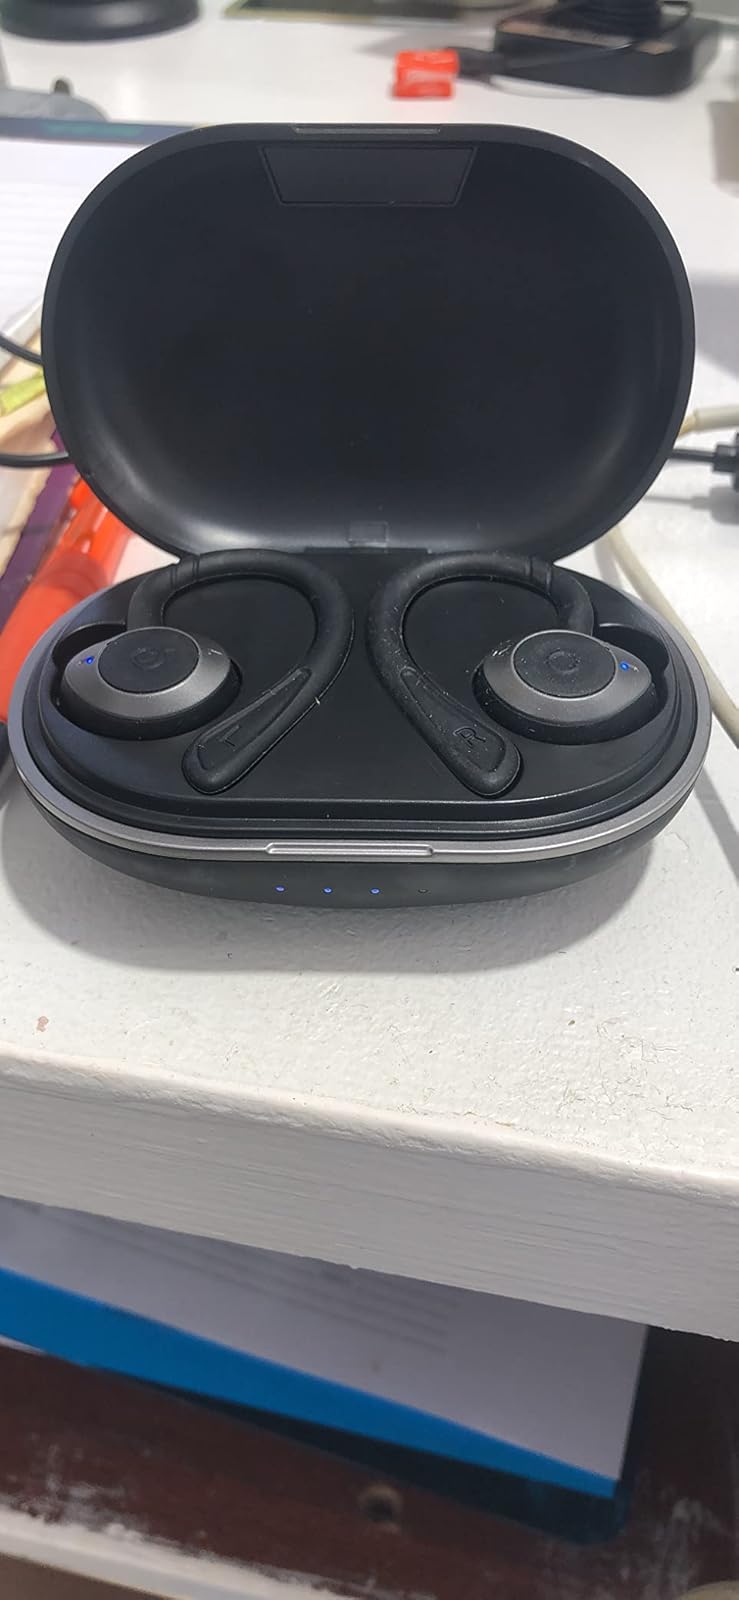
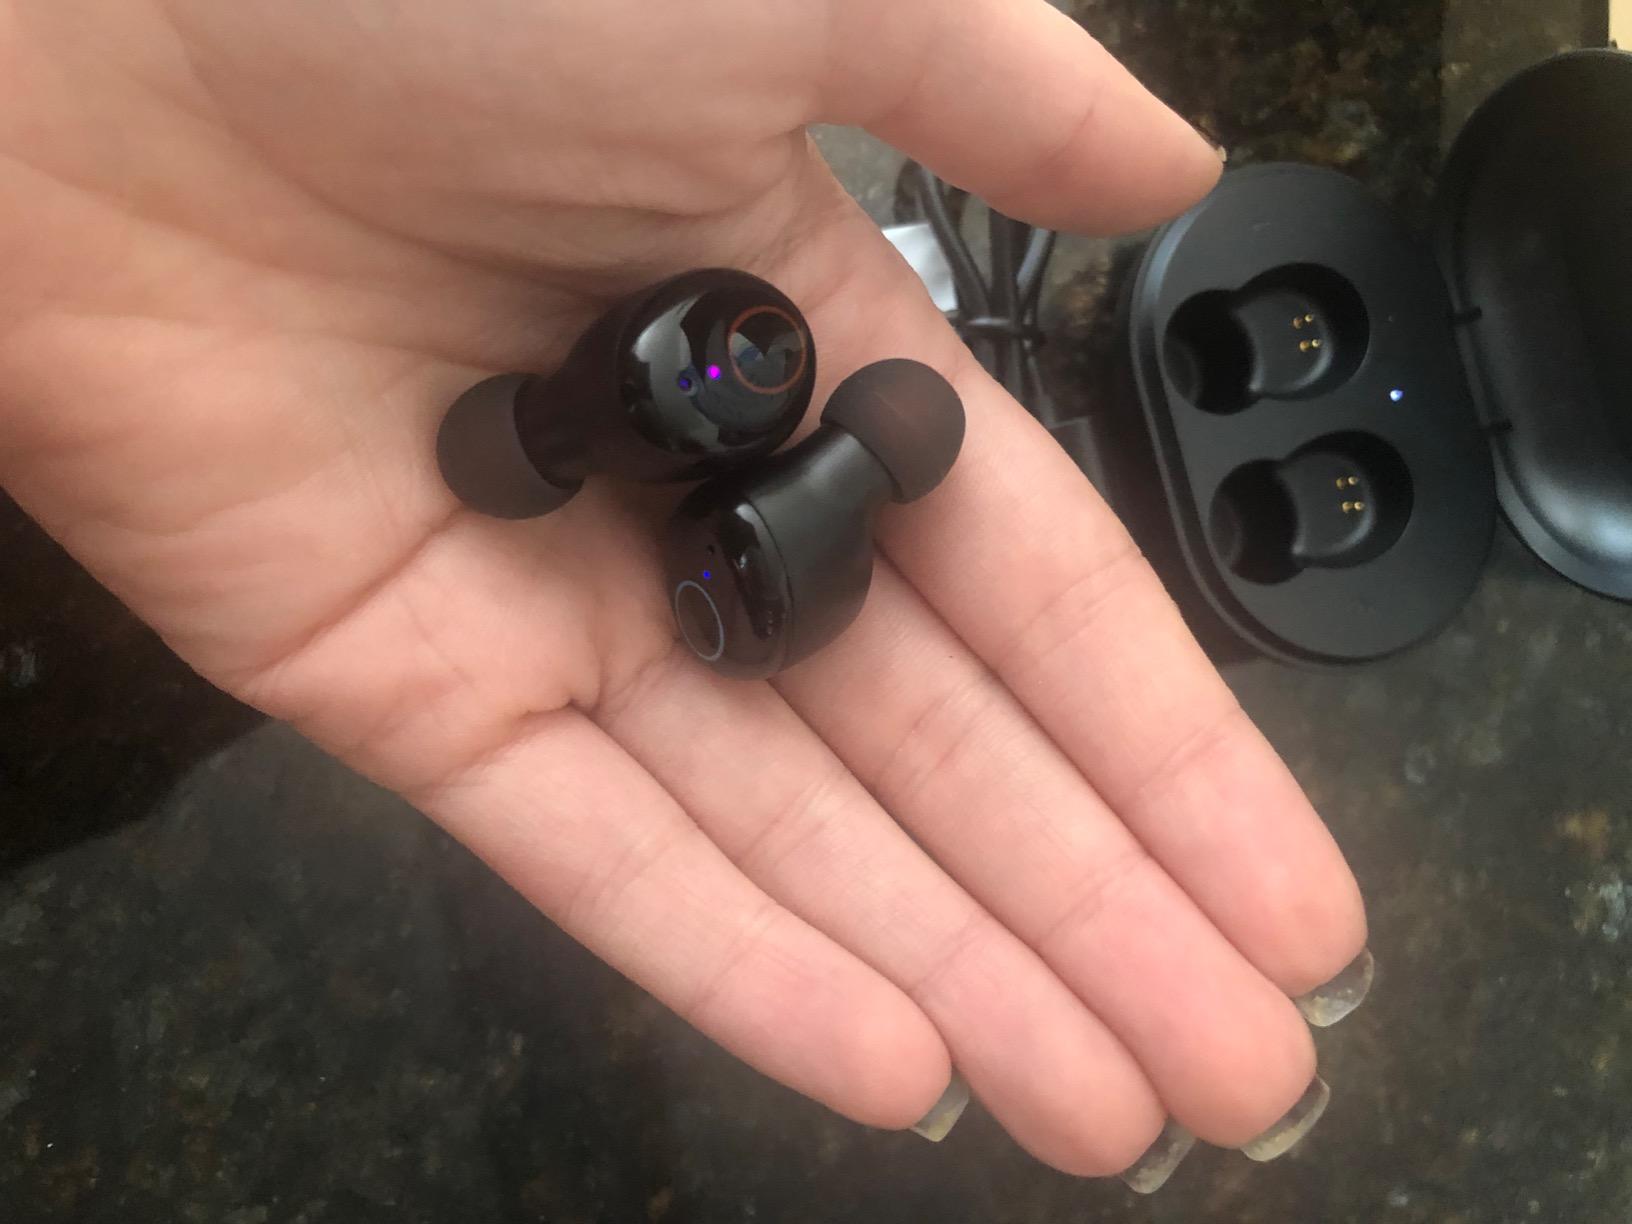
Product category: earbuds
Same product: no